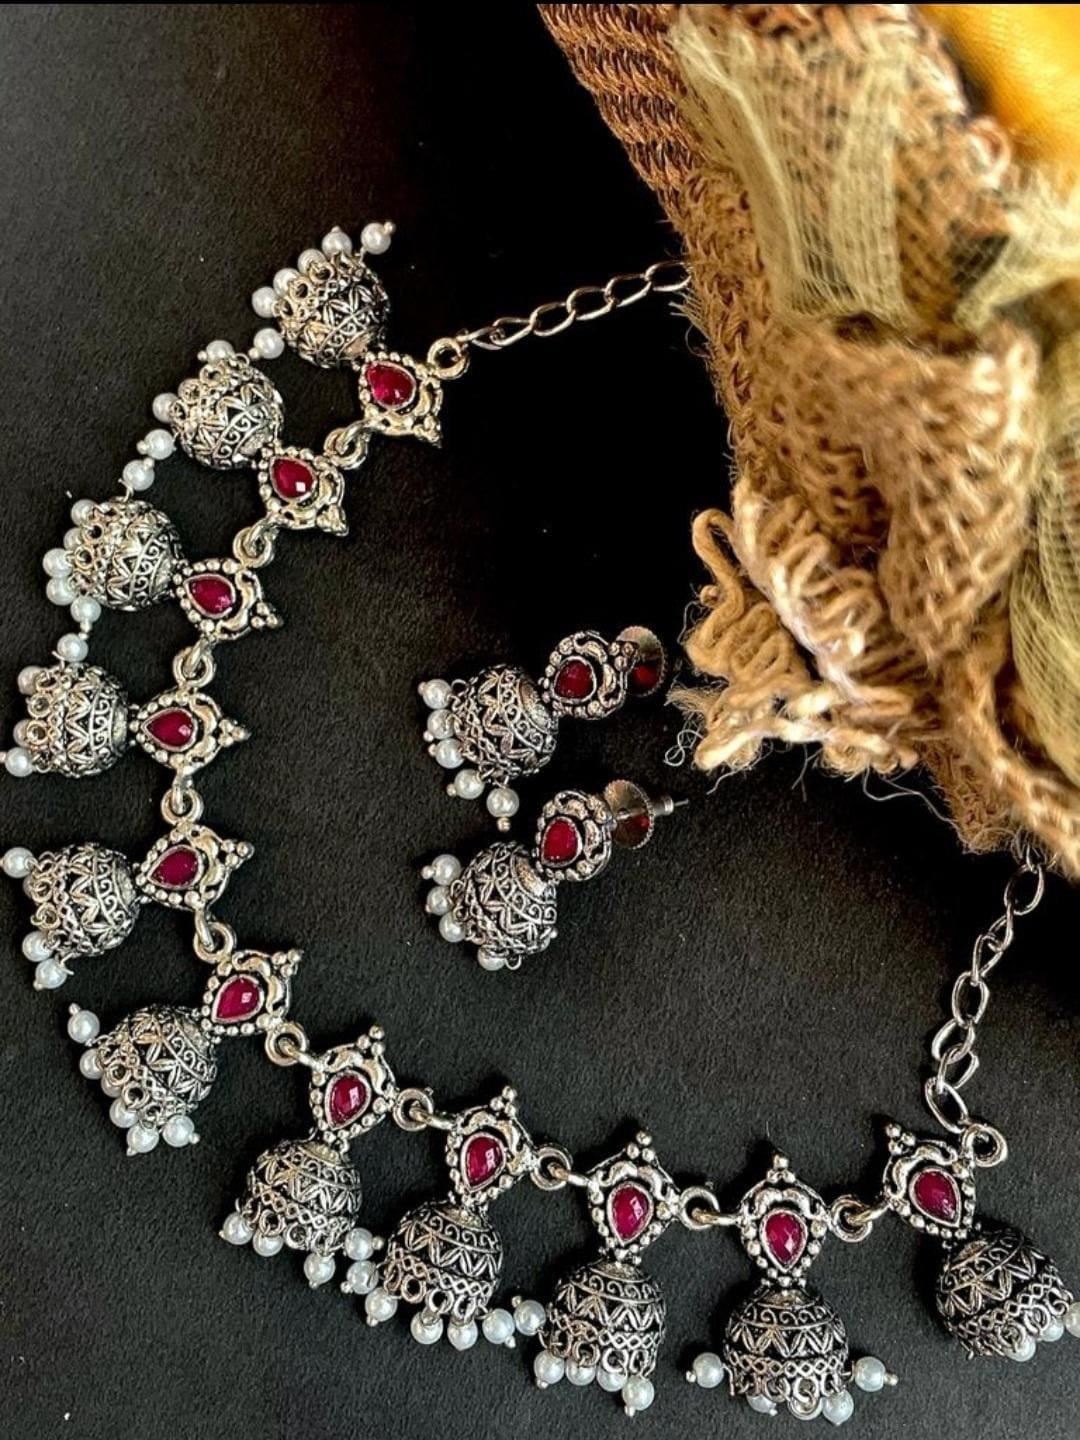
Raasya Jewellery Ethnic Oxidised German Silver with Maroon Stones & Pearls Ethnic Choker Jumka Necklace Set with Earrings Jhumka for Women & Girls
Type: Necklaces
Brand: Raasya
Price: Rs. 599
 RaaSya Introducing our exquisite Stone Work Oxidised Silver Plated Long Necklace Set, specially designed for girls who appreciate elegance and style. This stunning jewelry set combines traditional craftsmanship with contemporary design elements to create a captivating accessory that will enhance any outfit. The necklace features a long chain made from high-quality silver plated metal with an oxidized finish. This unique oxidized effect adds depth and character to the necklace, giving it a vintage and antique appearance. The length of the chain is carefully chosen to complement a variety of necklines, making it versatile for different occasions. The highlight of this necklace set is the intricate stone work embellishments. Delicately crafted using vibrant and sparkling stones, these embellishments add a touch of glamour and sophistication to the piece. The stones are strategically placed along the chain, creating a beautiful and eye-catching pattern that instantly grabs attention. The set includes matching earrings that mirror the design of the necklace, completing the look with elegance and symmetry. The earrings feature a secure hook closure, ensuring they stay comfortably in place throughout the day or evening. Whether you’re attending a wedding, a festive celebration, or a casual gathering, this Stone Work Oxidised Silver Plated Long Necklace Set is the perfect accessory to elevate your style. It also makes a thoughtful and memorable gift for birthdays, anniversaries, or any special occasion.